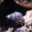
Label: snail